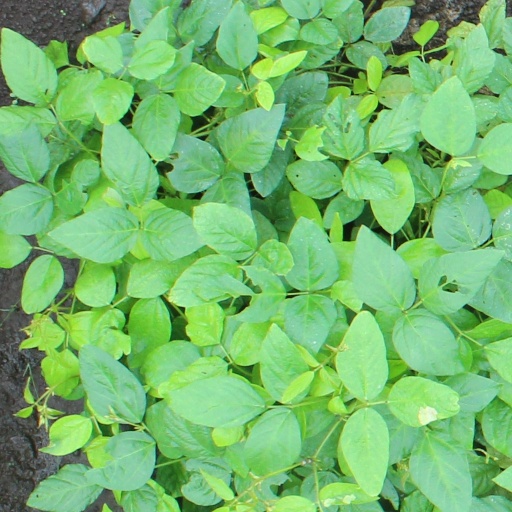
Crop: soybean